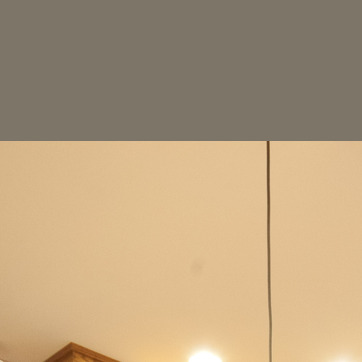
Material: painted